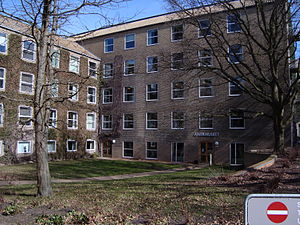
Antikmuseet
Indgangen til Antikmuseet fra Universitetsparken
Antikmuseet i Århus
Antikmuseet er et museum for antik græsk, etruskisk og romersk kunst i Aarhus, beliggende på Aarhus Universitets campus.